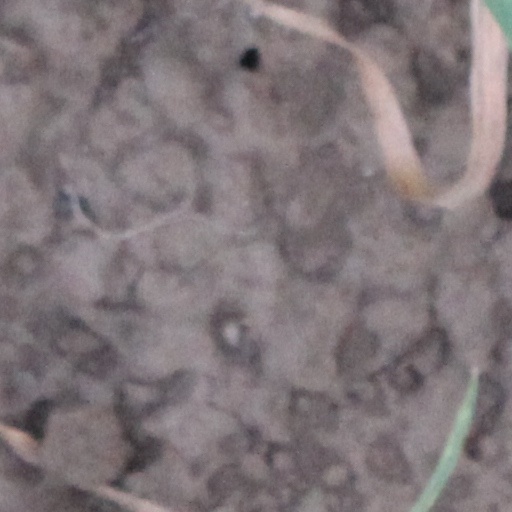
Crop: wheat